Districts of Turkey

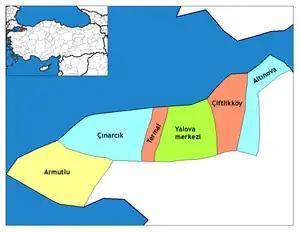
Districts of Yalova

The following population data is based on the 2024 census. The list is sorted from highest to lowest population. According to the results of the Local Elections of March 31, 2024, Mayors are listed with their parties.